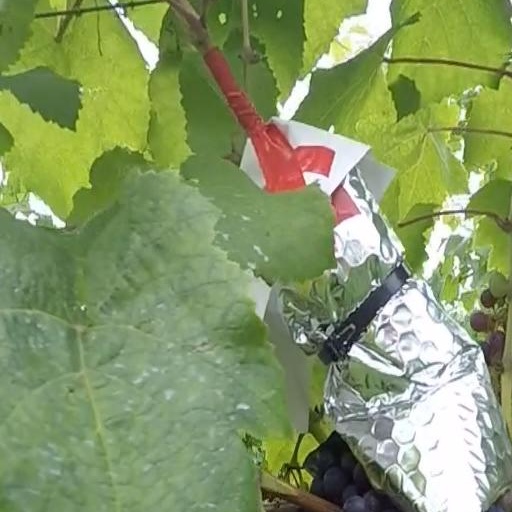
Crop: grape